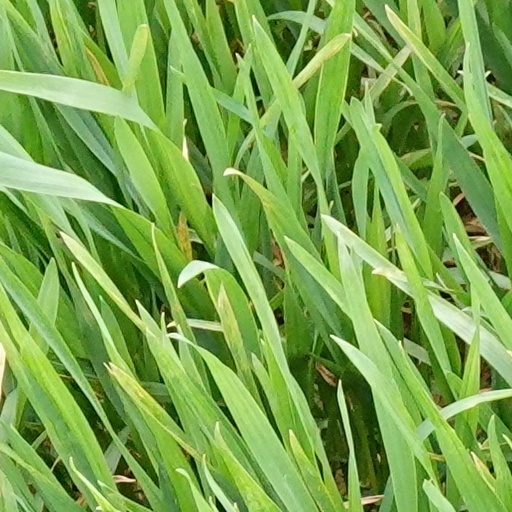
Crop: wheat